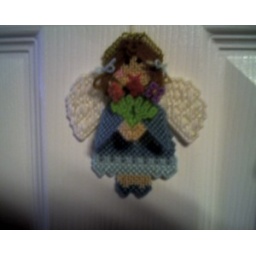
Sarah is dressed in blue holding a bouquet of flowers I have hand sewn.